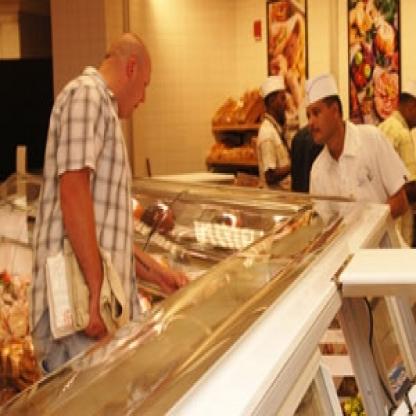
Scene: Indoor